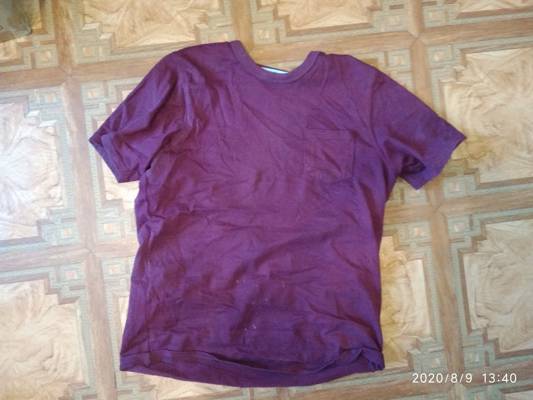
Waste category: clothes